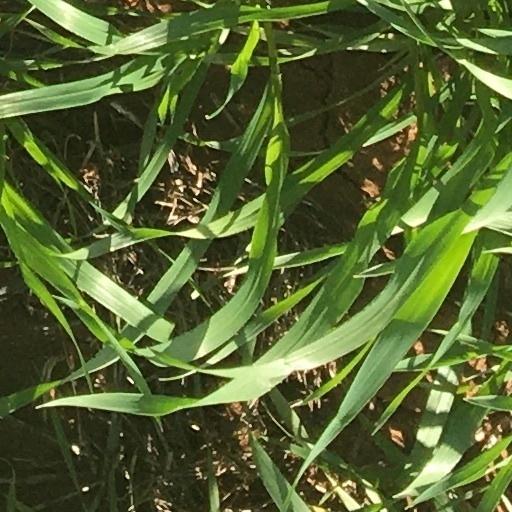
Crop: wheat